Rabideau CCC Camp

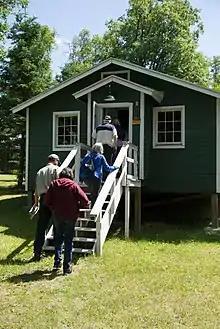
The National Forest offers guided and self-guided tours of the property

In 1999, the United States Forest Service began a three-year effort to stabilize and restore the Education Building. A contractor placed a foundation under the building, replaced the roof, and repaired some floors and siding. Throughout the next two years, a staff of 26 volunteers from the Forest Service's Passport in Time program spent nearly 1000 hours with general interior repairs.